Lowell Milken

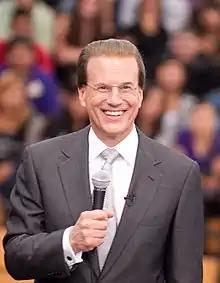
Milken in 2009

Lowell Jay Milken (born November 29, 1948) is an American businessman, philanthropist, and the co-founder and chairman of the Milken Family Foundation. He is also the founder of the National Institute for Excellence in Teaching, TAP System for Teacher and Student Advancement as well as co-founder of Knowledge Universe, the world's largest provider of early childhood education from 2005 until 2016. He is known for his advocacy and nonprofit leadership focused on K-12 American education reform. In 2017, he was the recipient of the James Bryant Conant Award for exceptional contributions to American Education. Lowell Milken has founded several more nonprofit organizations, including the Lowell Milken Family Foundation and the Lowell Milken Center for Unsung Heroes. In 2000, he was named one of America's most generous philanthropists by "Worth" magazine and has been listed for the past 7 years in the Los Angeles Business Journal's LA500 list of the most influential and impactful executives in Los Angeles.